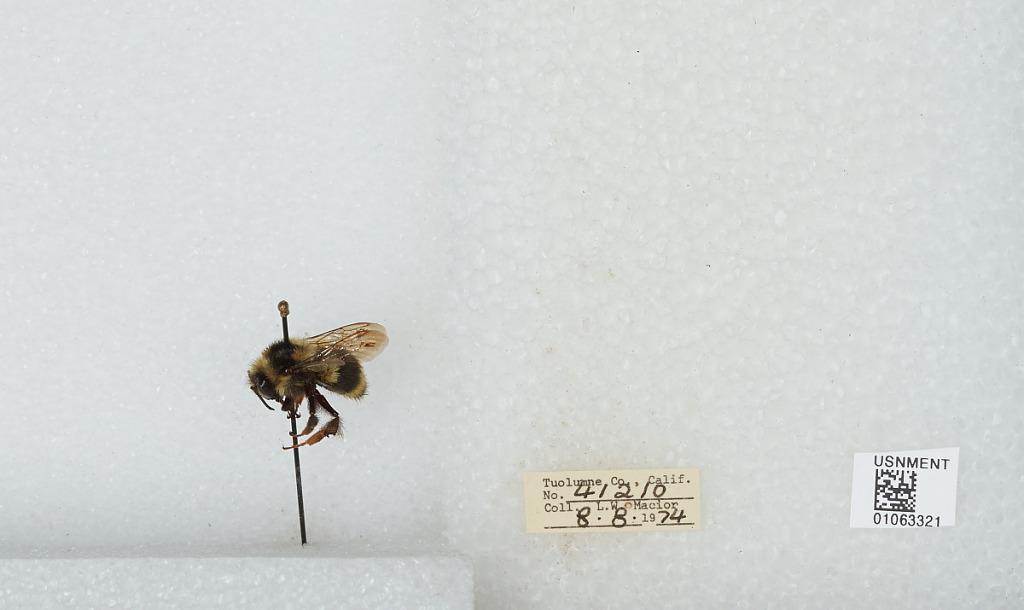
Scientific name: Bombus bifarius nearcticus
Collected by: L. Macior
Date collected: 1974-8-8
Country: United States
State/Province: California
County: Tuolumne
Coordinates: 38.02, -119.93